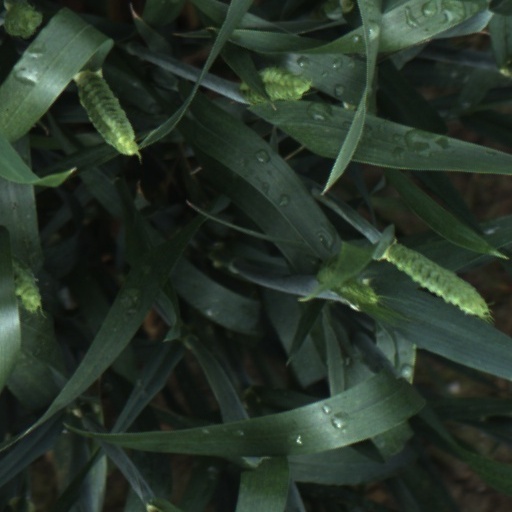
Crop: wheat